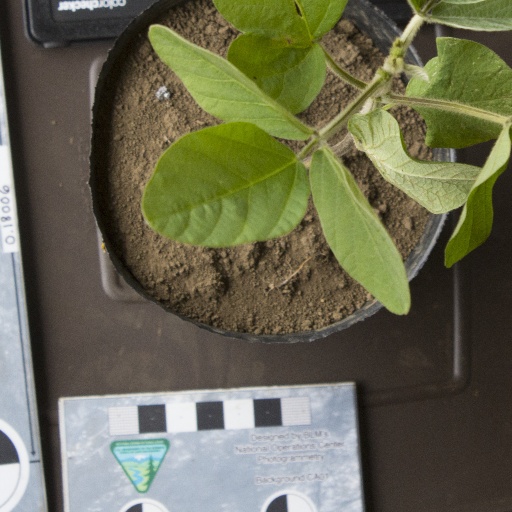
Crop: soybean